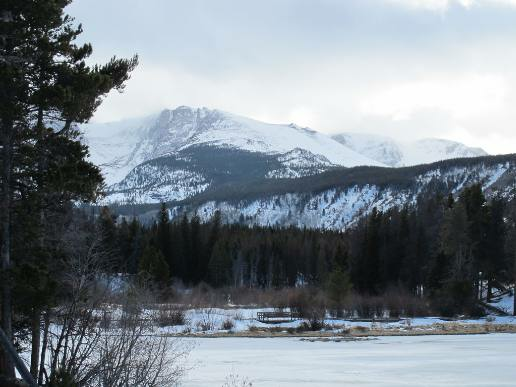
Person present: No